Hermeneutic style

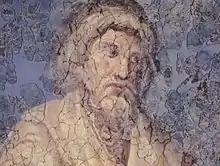
Depiction of Apuleius, the first writer known to have used the hermeneutic style

The hermeneutic style was possibly first seen in the "Metamorphoses" of Apuleius in the second century, and it is also found in works by late Latin writers such as Ammianus Marcellinus and Martianus Capella. In Britain and Ireland, the style is found in authors on the threshold of the medieval period, including the British monk Gildas, the Irish missionary Columbanus and the Anglo-Saxon bishop Aldhelm, and works such as the "Hisperica Famina". The Anglo-Saxons were the first people in Europe who had to learn Latin as a foreign language when they converted to Christianity, and in Lapidge's view: "That they attained stylistic mastery in a medium alien to them is remarkable in itself".